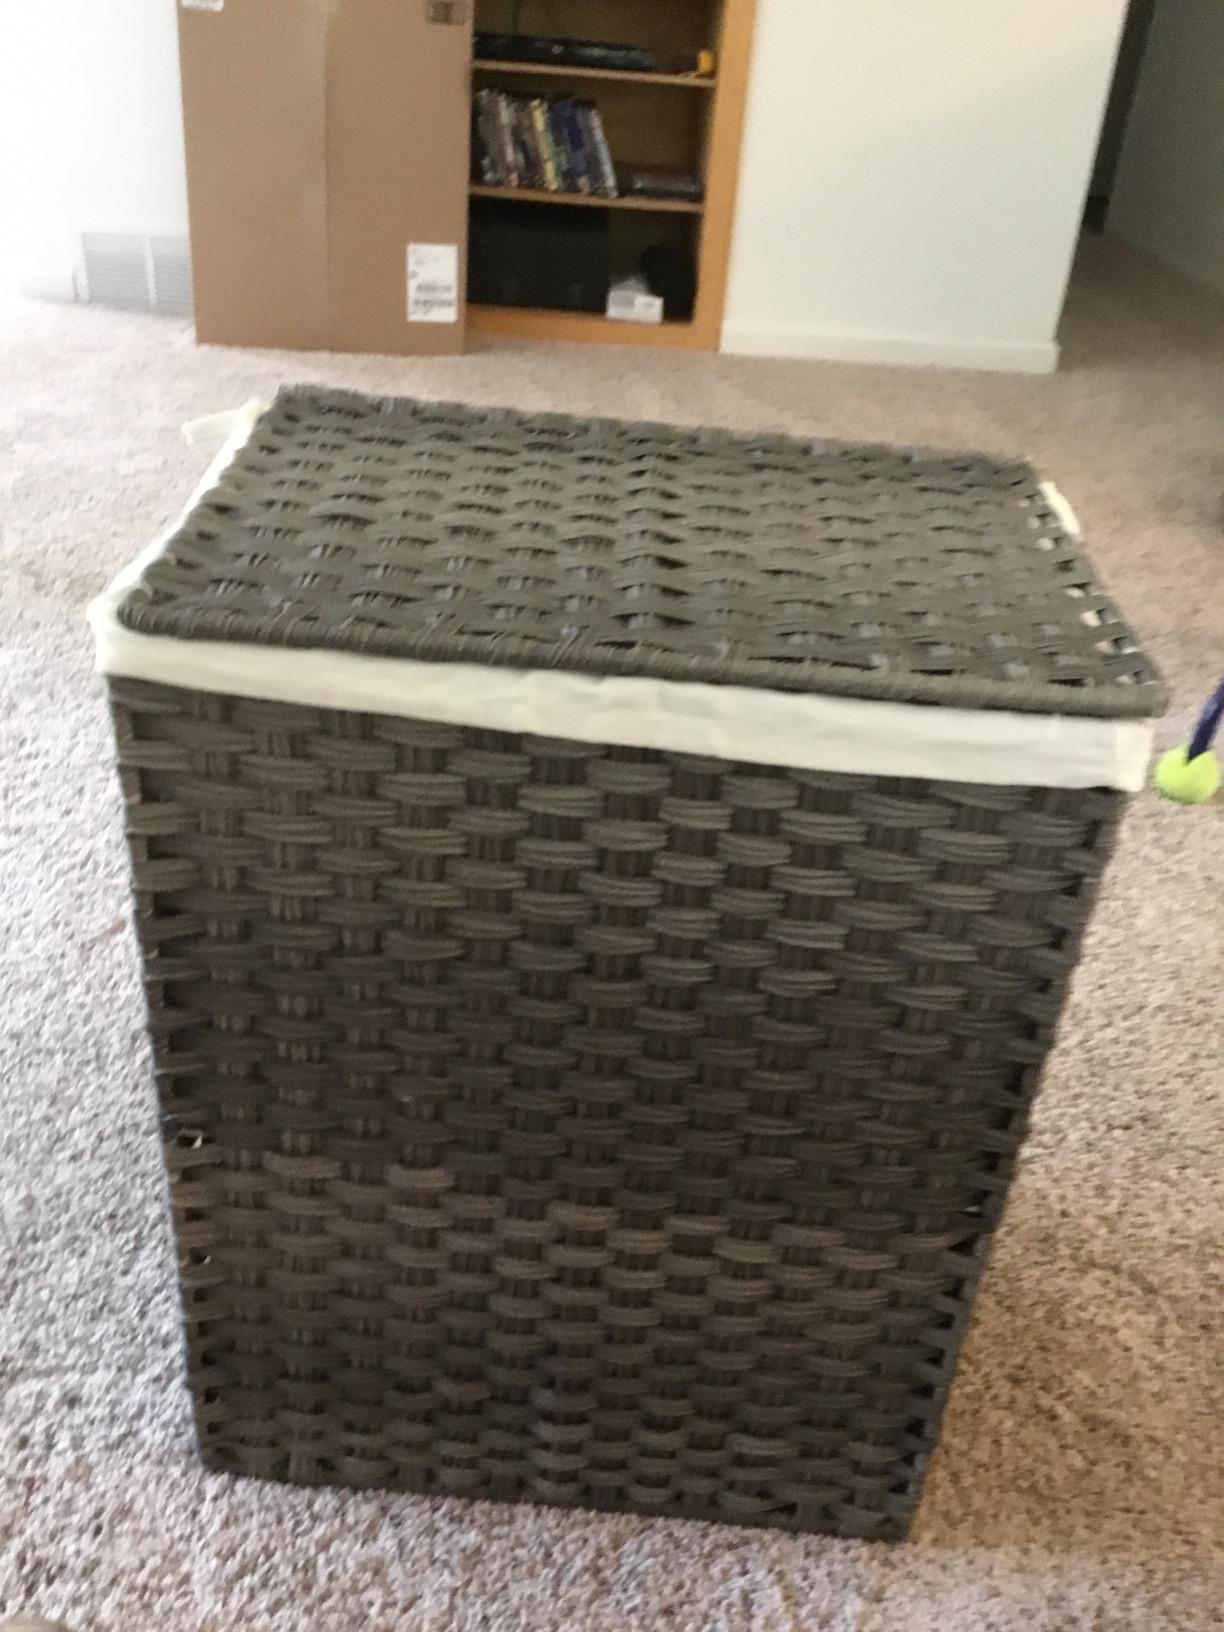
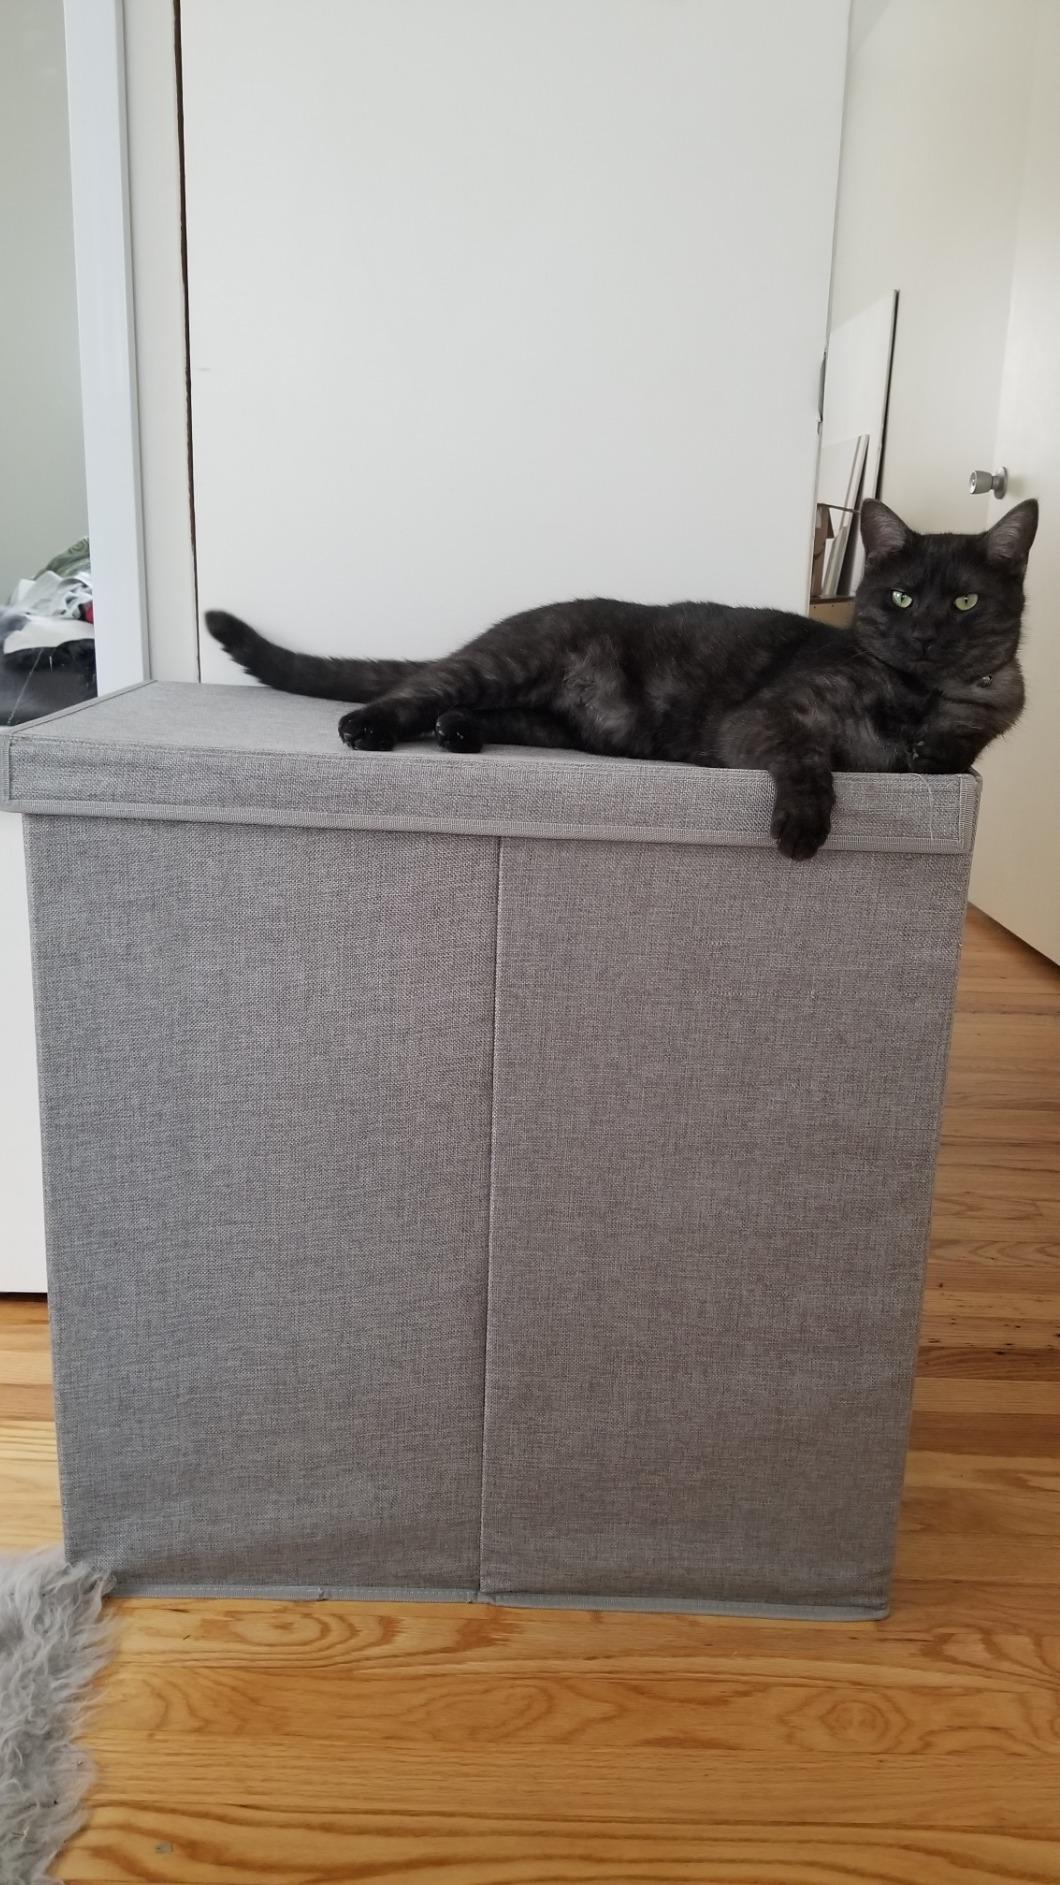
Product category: items_hamper
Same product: no